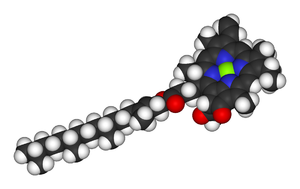
Klorofyl
Molekylestruktur i 3D af klorofyl A
Klorofyl er et stof, som absorberer blåt og rødt lys, hvilket derved giver planterne deres grønne farve. Stoffet spiller en afgørende rolle i planternes omdannelse af sollys til kemisk energi gennem fotosyntesen.